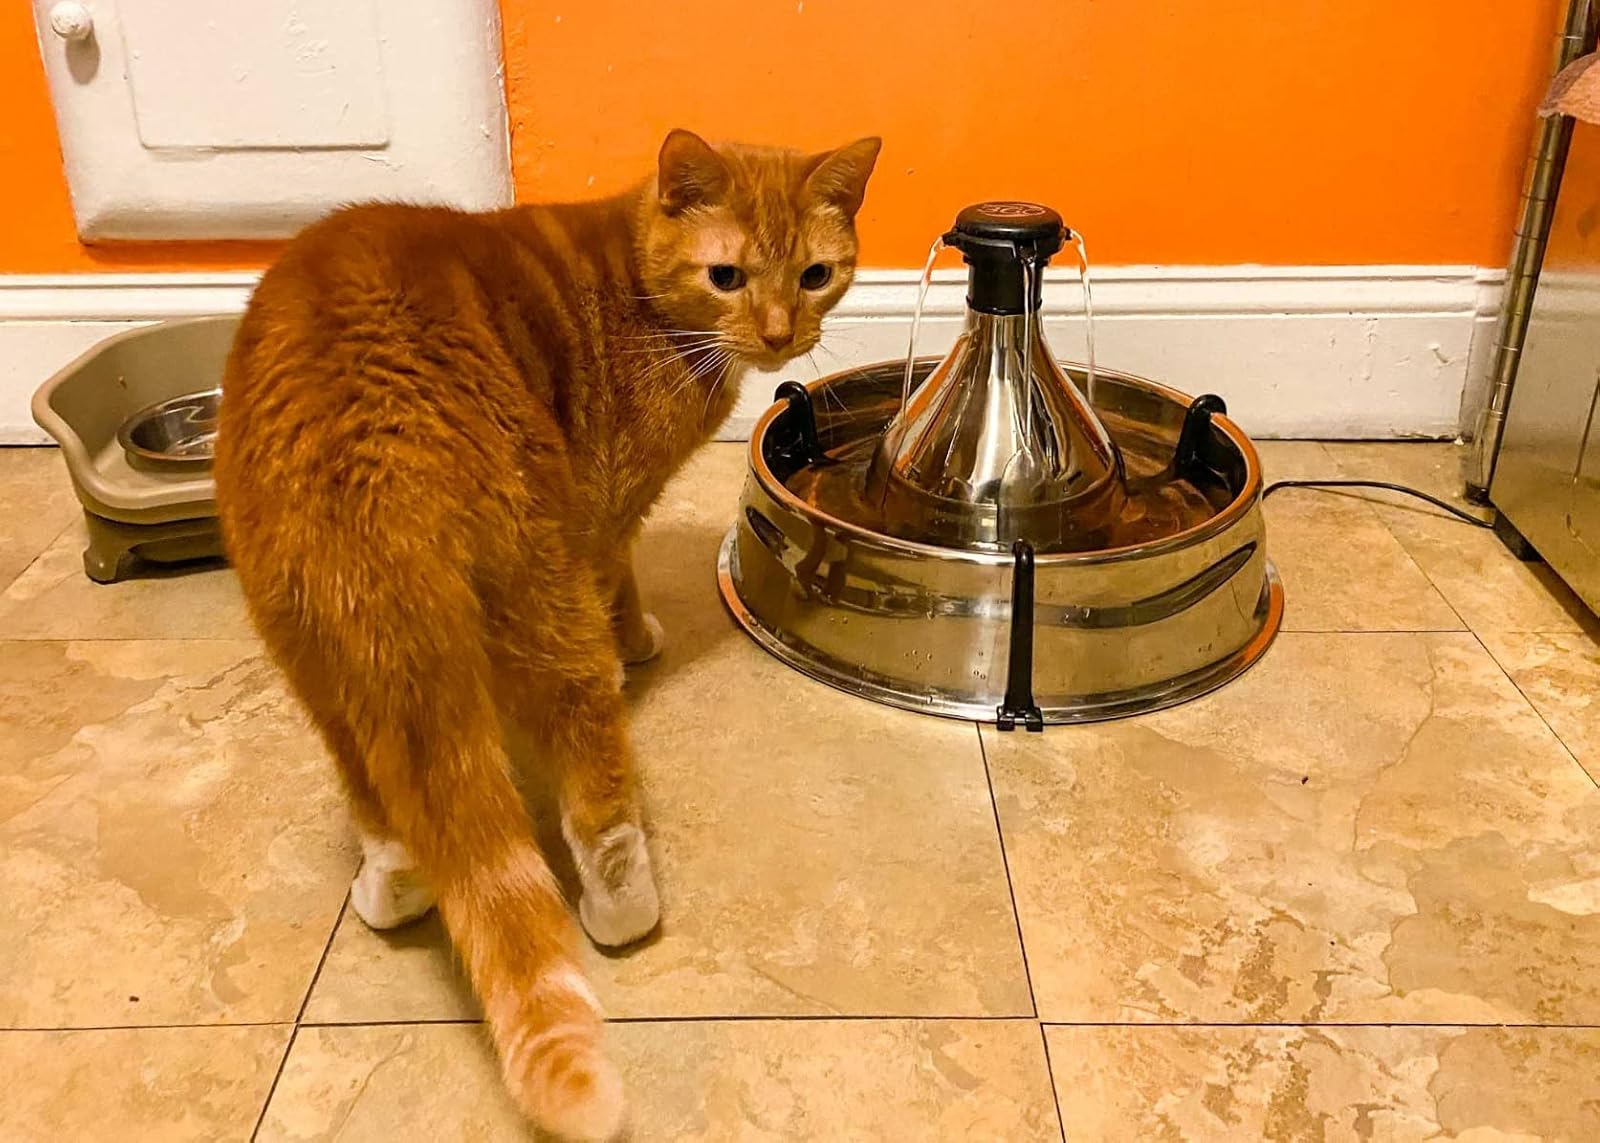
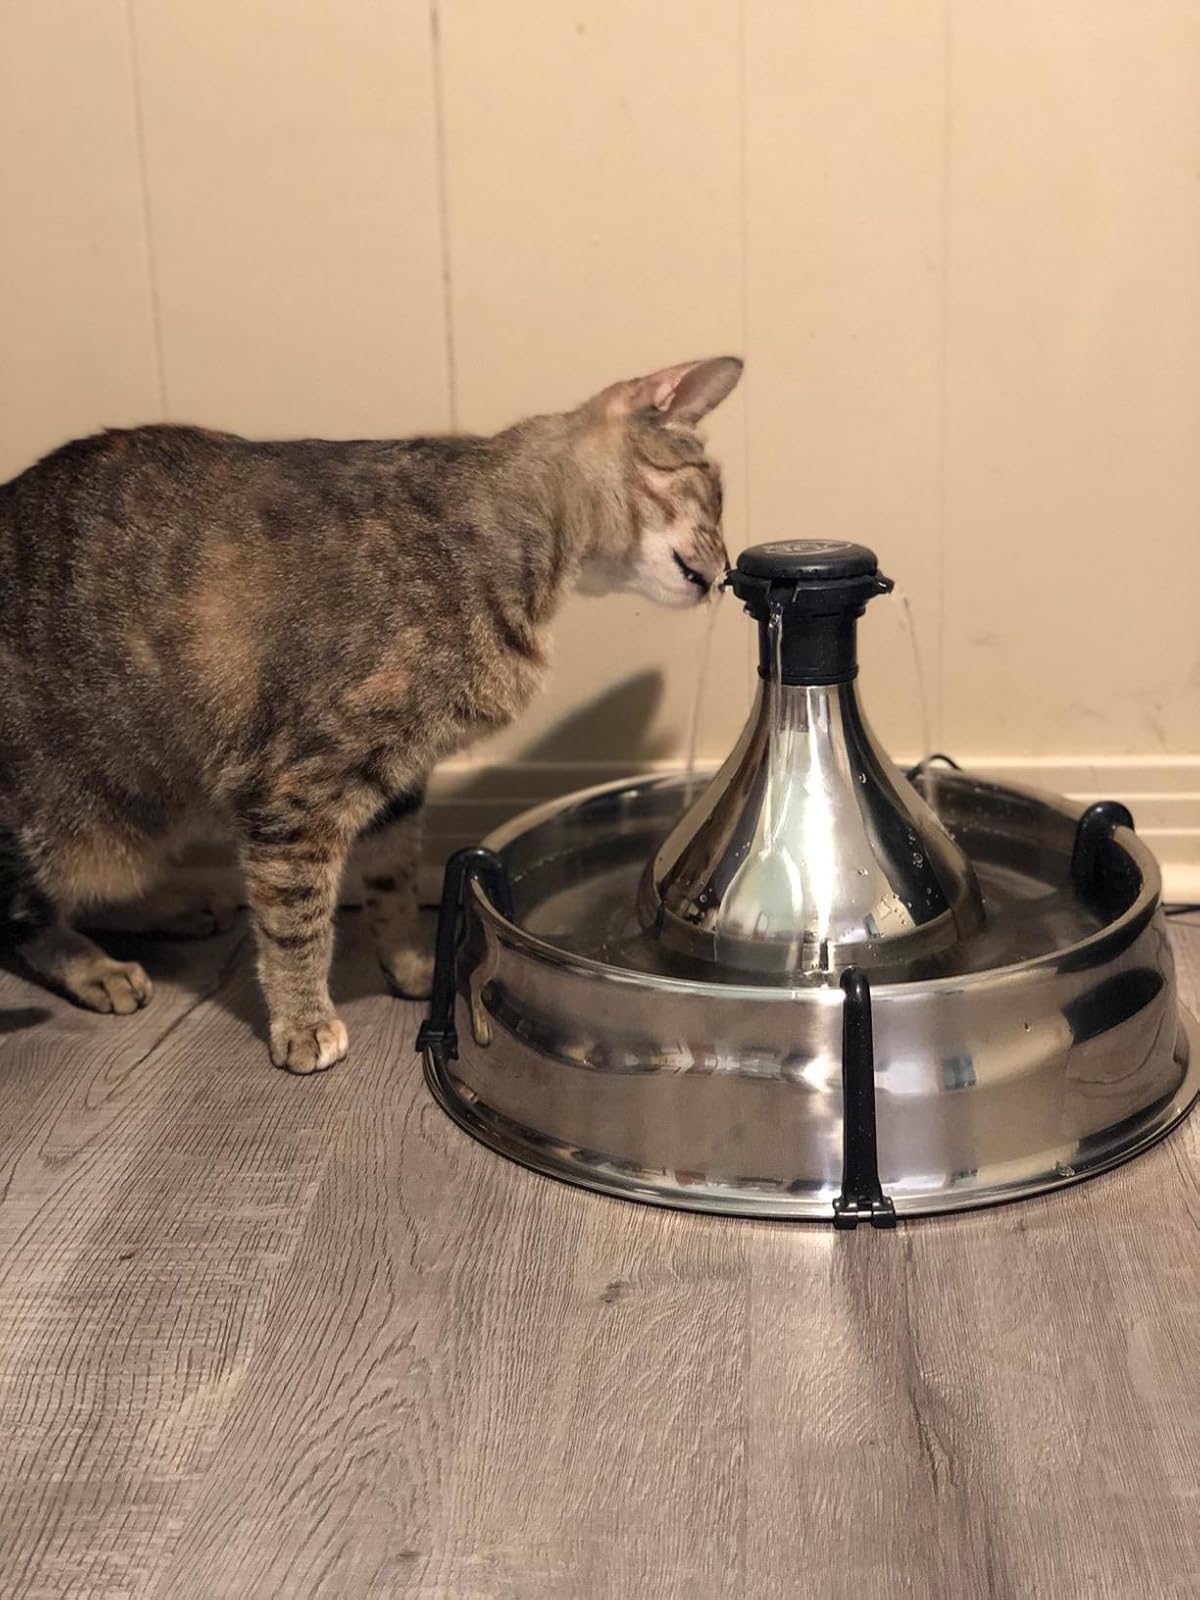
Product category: items_bowl
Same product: yes